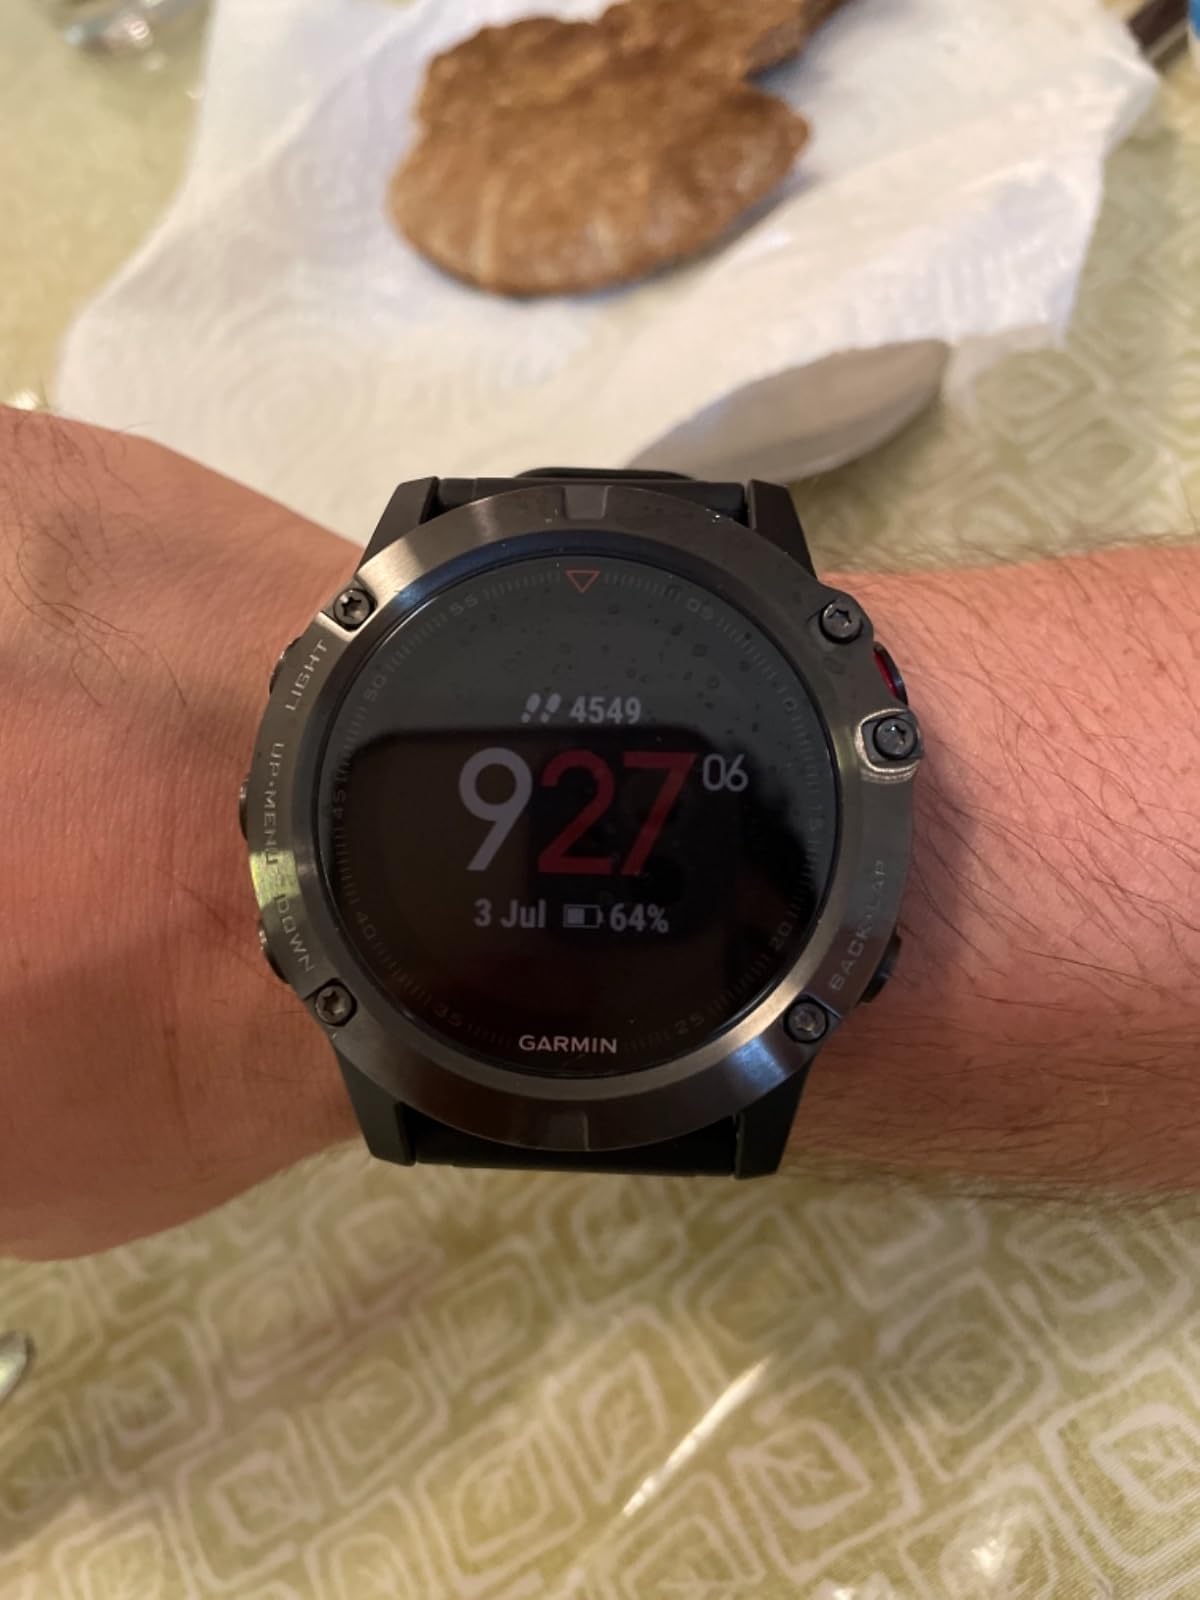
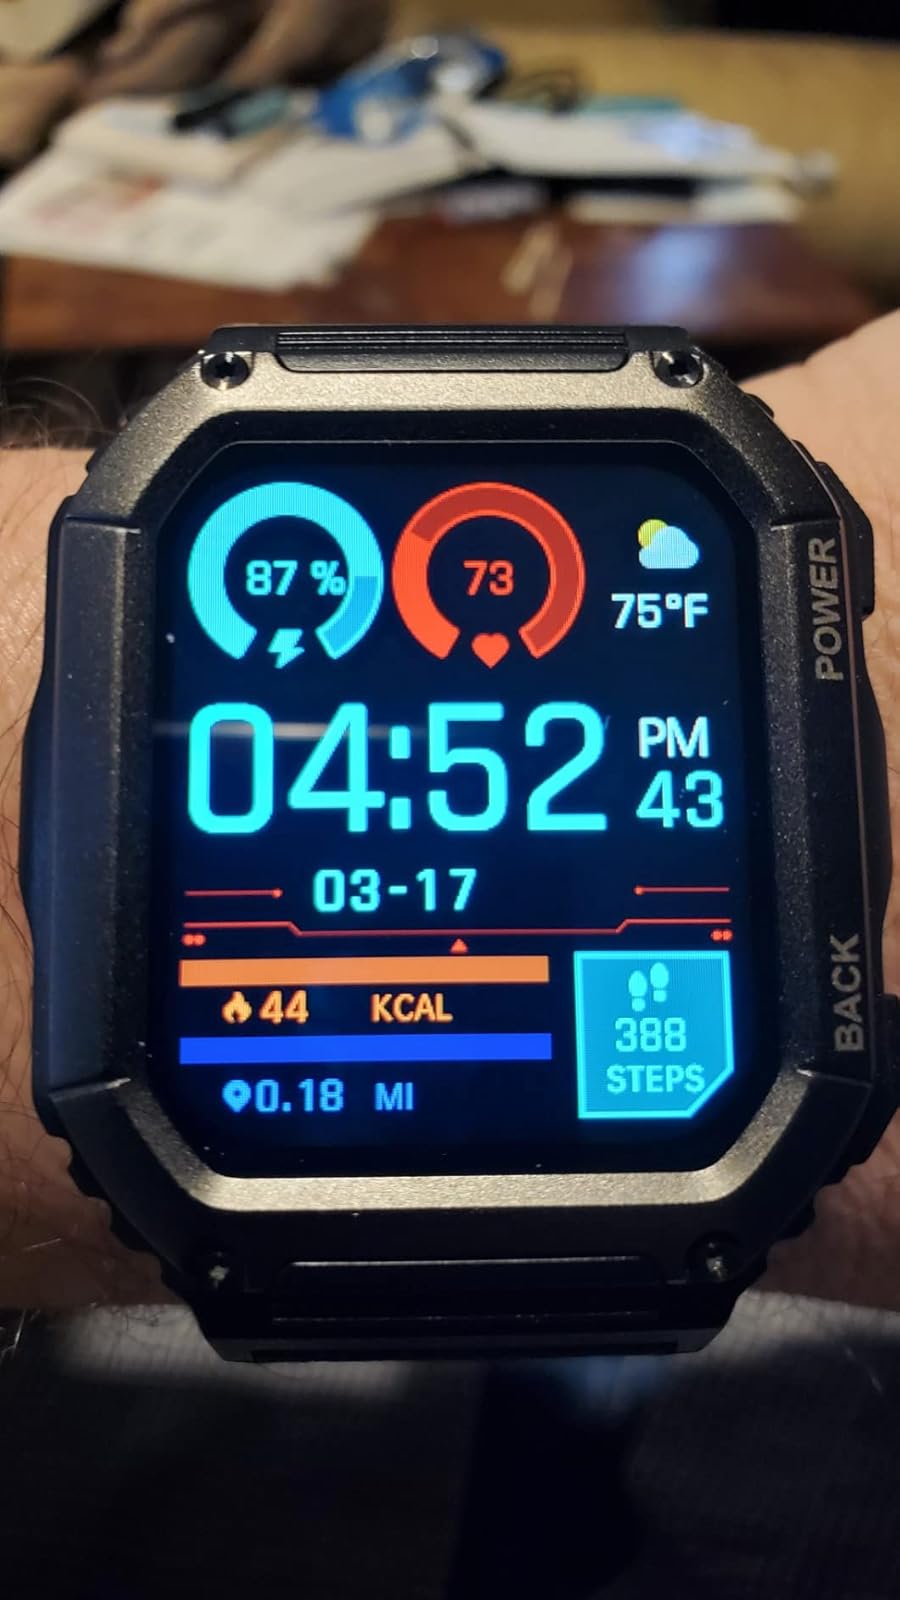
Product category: smartwatch
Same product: no